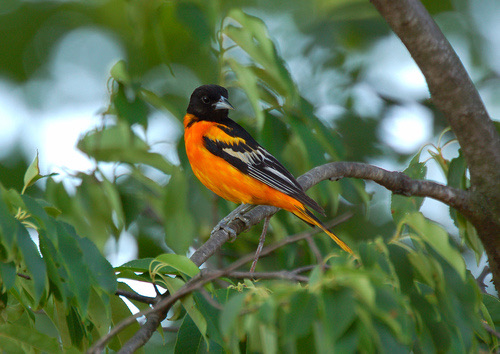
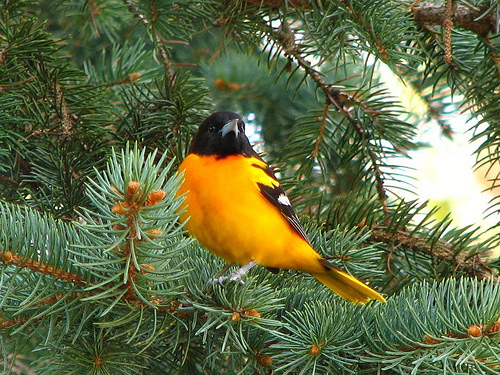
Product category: misc
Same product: yes